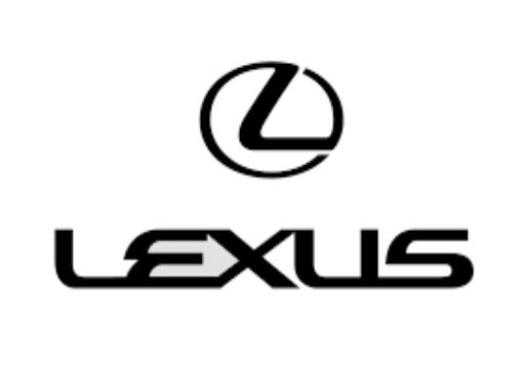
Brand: lexus-1
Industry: Transportation